New Delhi–Ludhiana Shatabdi Express

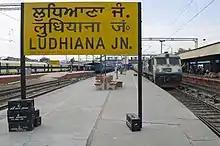
A WDP-3A-hauled Ludhiana–New Delhi Shatabdi Express at Ludhiana railway station

The 12037/38 New Delhi–Ludhiana Shatabdi Express was a Superfast Express train of the Shatabdi Express category belonging to Indian Railways – Northern Railway zone that ran between New Delhi and Ludhiana in India.